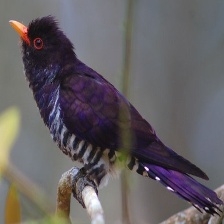
Species: VIOLET CUCKOO
Scientific name:  CHRYSOCOCCYX XANTHORHYNCHUS